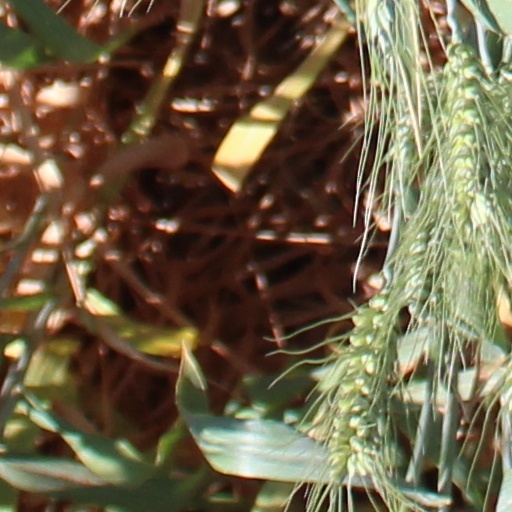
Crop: wheat